Sun Zhengcai

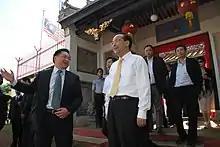
Sun Zhengcai visited Malacca in September 2011.

In November 2009, Sun was named party secretary of Jilin province, in northeast China. In November 2012, after the 18th CCP National Congress, he was appointed a member of the Politburo and replaced Zhang Dejiang as party chief of Chongqing. The post in Chongqing had emerged as one of the most important regional offices in China, and Sun's assuming the reins in the interior municipality signaled that he was likely destined for even higher office. It also demonstrated the trust that the central leadership placed in Sun, as Chongqing had only a month earlier weathered a political storm with the attempted defection of police chief Wang Lijun and the ouster of party chief Bo Xilai. Since the 1990s, regional leadership tenures were seen as important stepping stones to eventual national leadership.